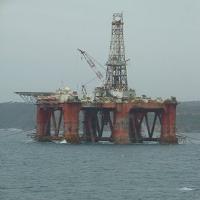
Weather: cloudy or overcast